Merthyr Tydfil

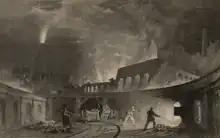
Early 19th-century industry in Merthyr Tydfil

Merthyr was close to reserves of iron ore, coal, limestone, timber and water, making it an ideal site for ironworks. Small-scale iron working and coal mining had been carried out at some places in South Wales since the Tudor period, but in the wake of the Industrial Revolution the demand for iron led to the rapid expansion of Merthyr's iron operations. By the peak of the revolution, the districts of Merthyr housed four of the greatest ironworks in the world: Dowlais Ironworks, Plymouth Ironworks, Cyfarthfa Ironworks and Penydarren. The companies were mainly owned by two dynasties, the Guest and Crawshay families.